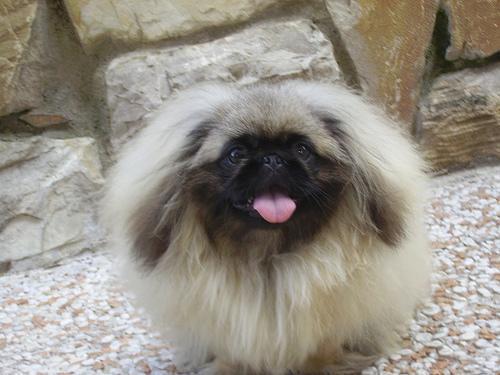
Pekinese